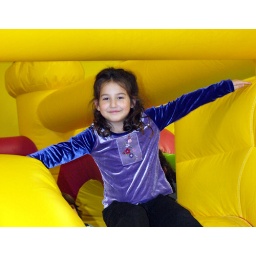
a purple flower in a sea of yellow